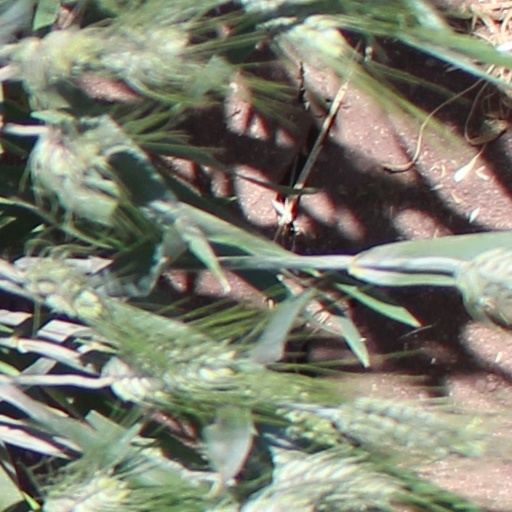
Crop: wheat